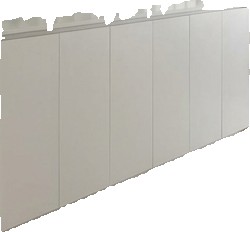
Surface category: cabinetry